Pop journalism

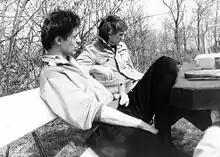
Natias Neutert und Helmut Salzinger, two of the three earliest pop journalists

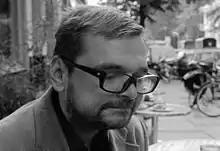
Diedrich Diederichsen, exponent of the 'SPEX-era'

Following American formal models and blending them with the rich history of German literature, the very first exponents of pop journalism were Uwe Nettelbeck, Natias Neutert, and Helmut Salzinger, all living in or near Hamburg. They first wrote for Die Zeit, then for different newspapers and magazines including the Süddeutsche Zeitung, the Frankfurter Rundschau, Twen, and Sounds.